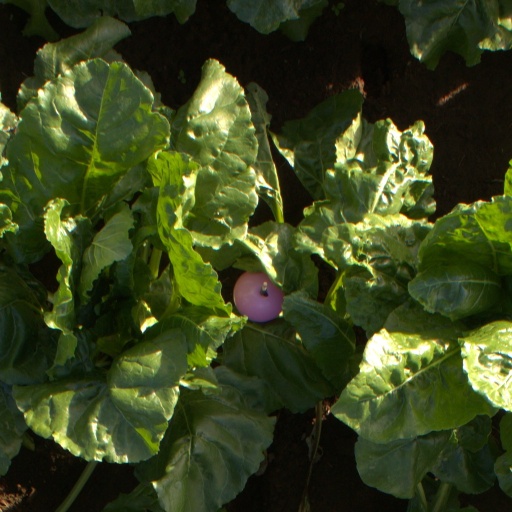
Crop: sugar beet